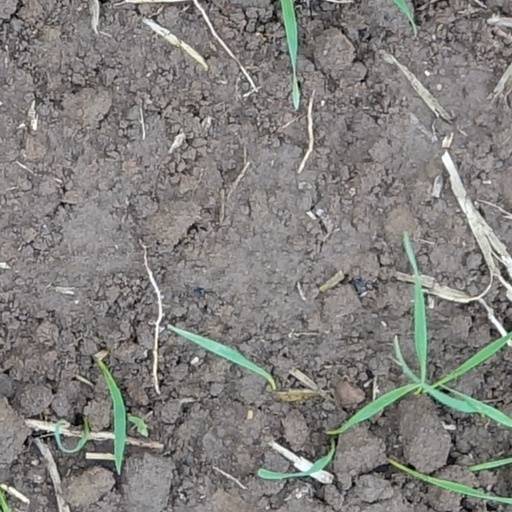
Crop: wheat